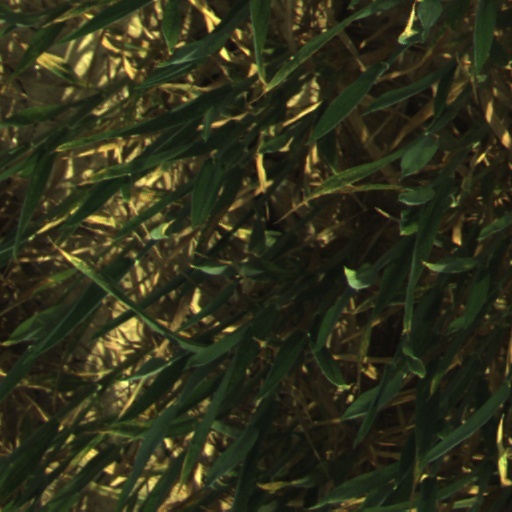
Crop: wheat